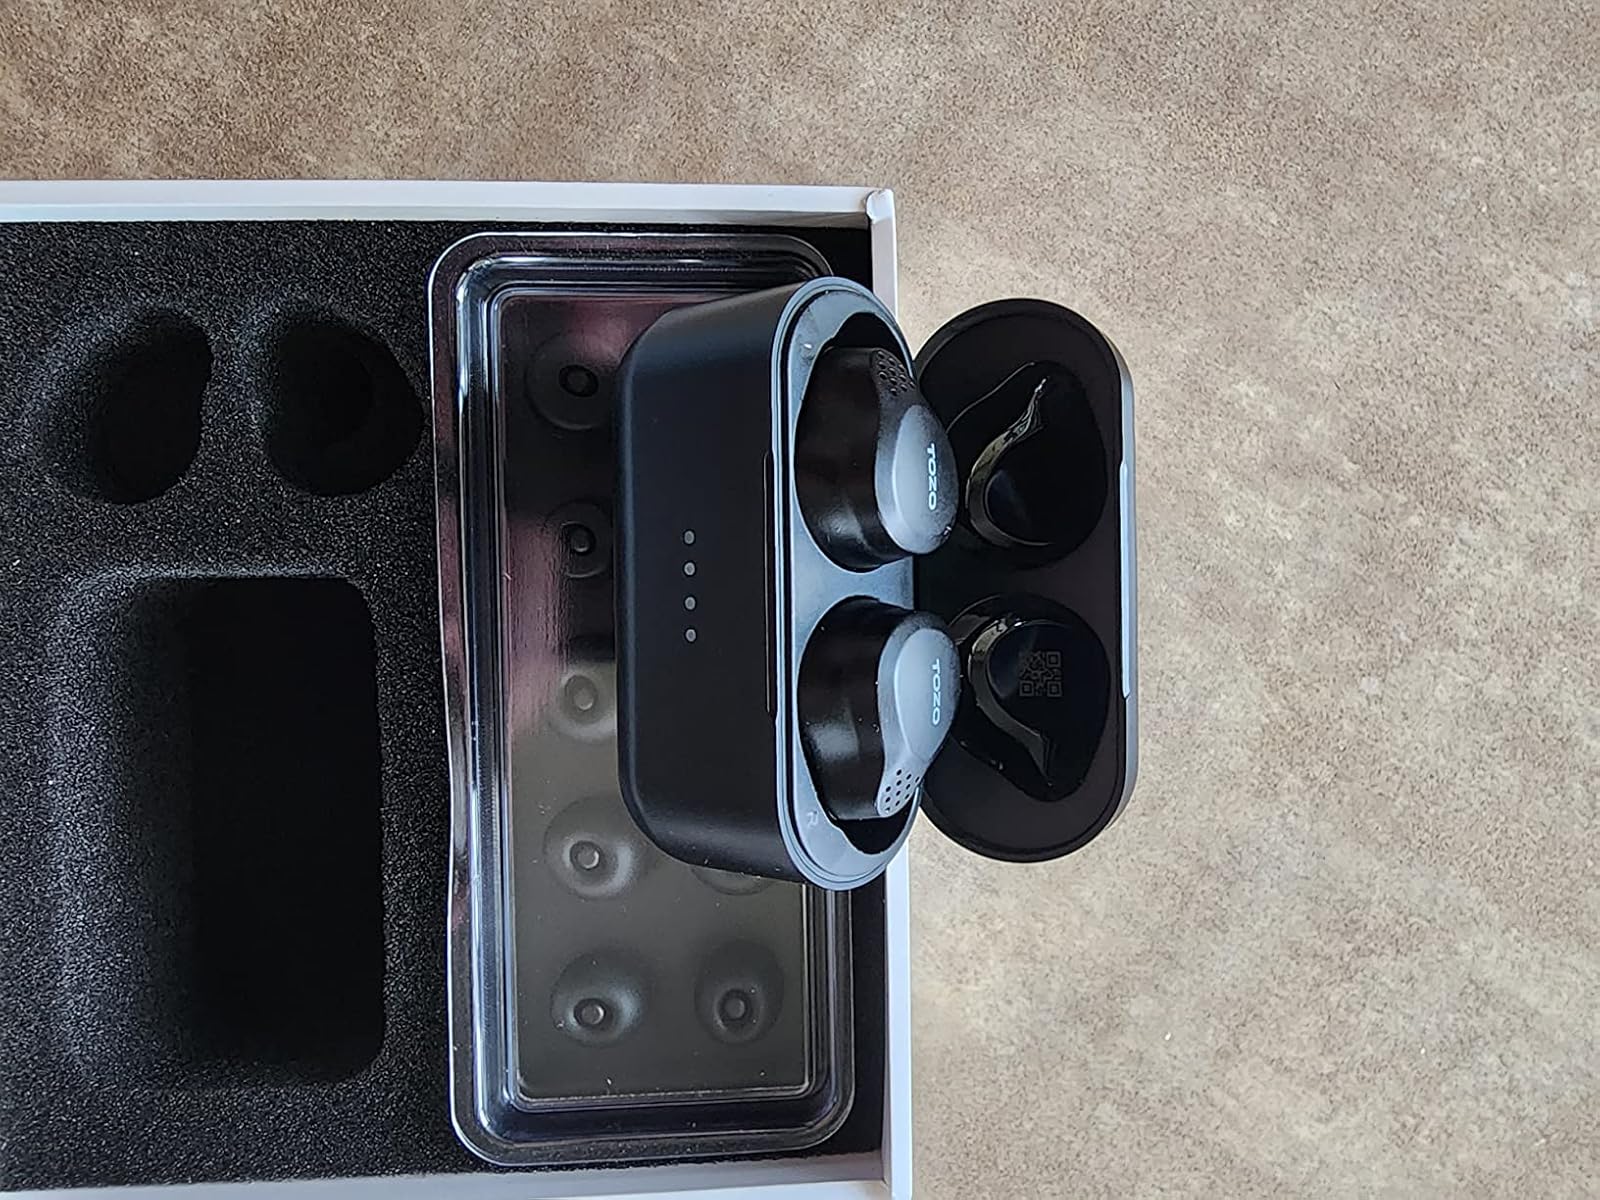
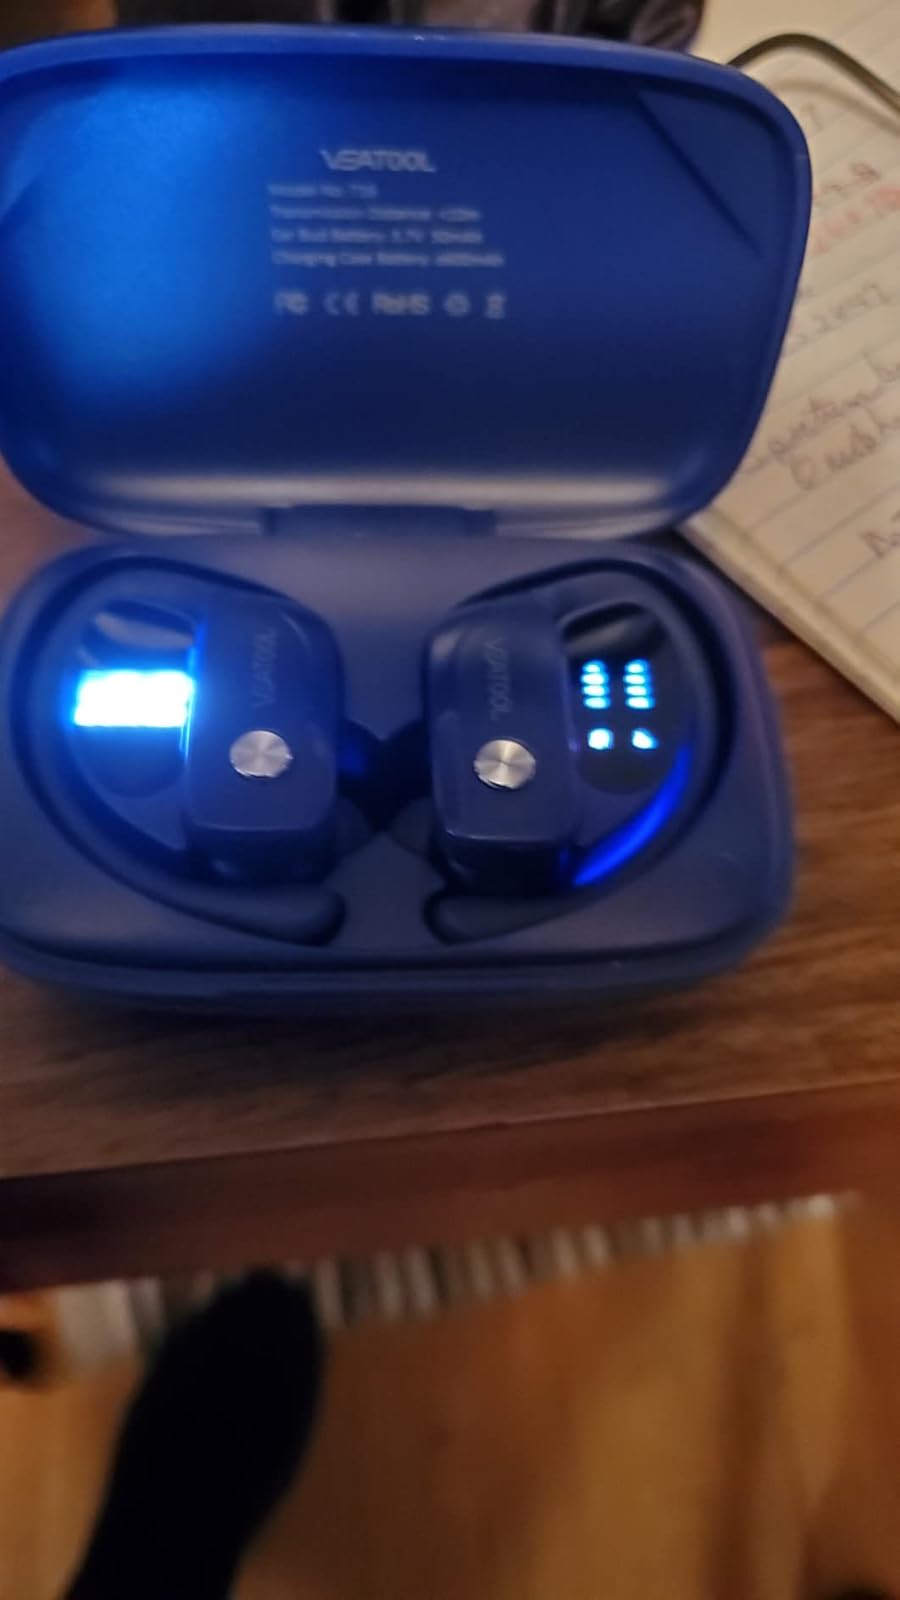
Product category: earbuds
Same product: no